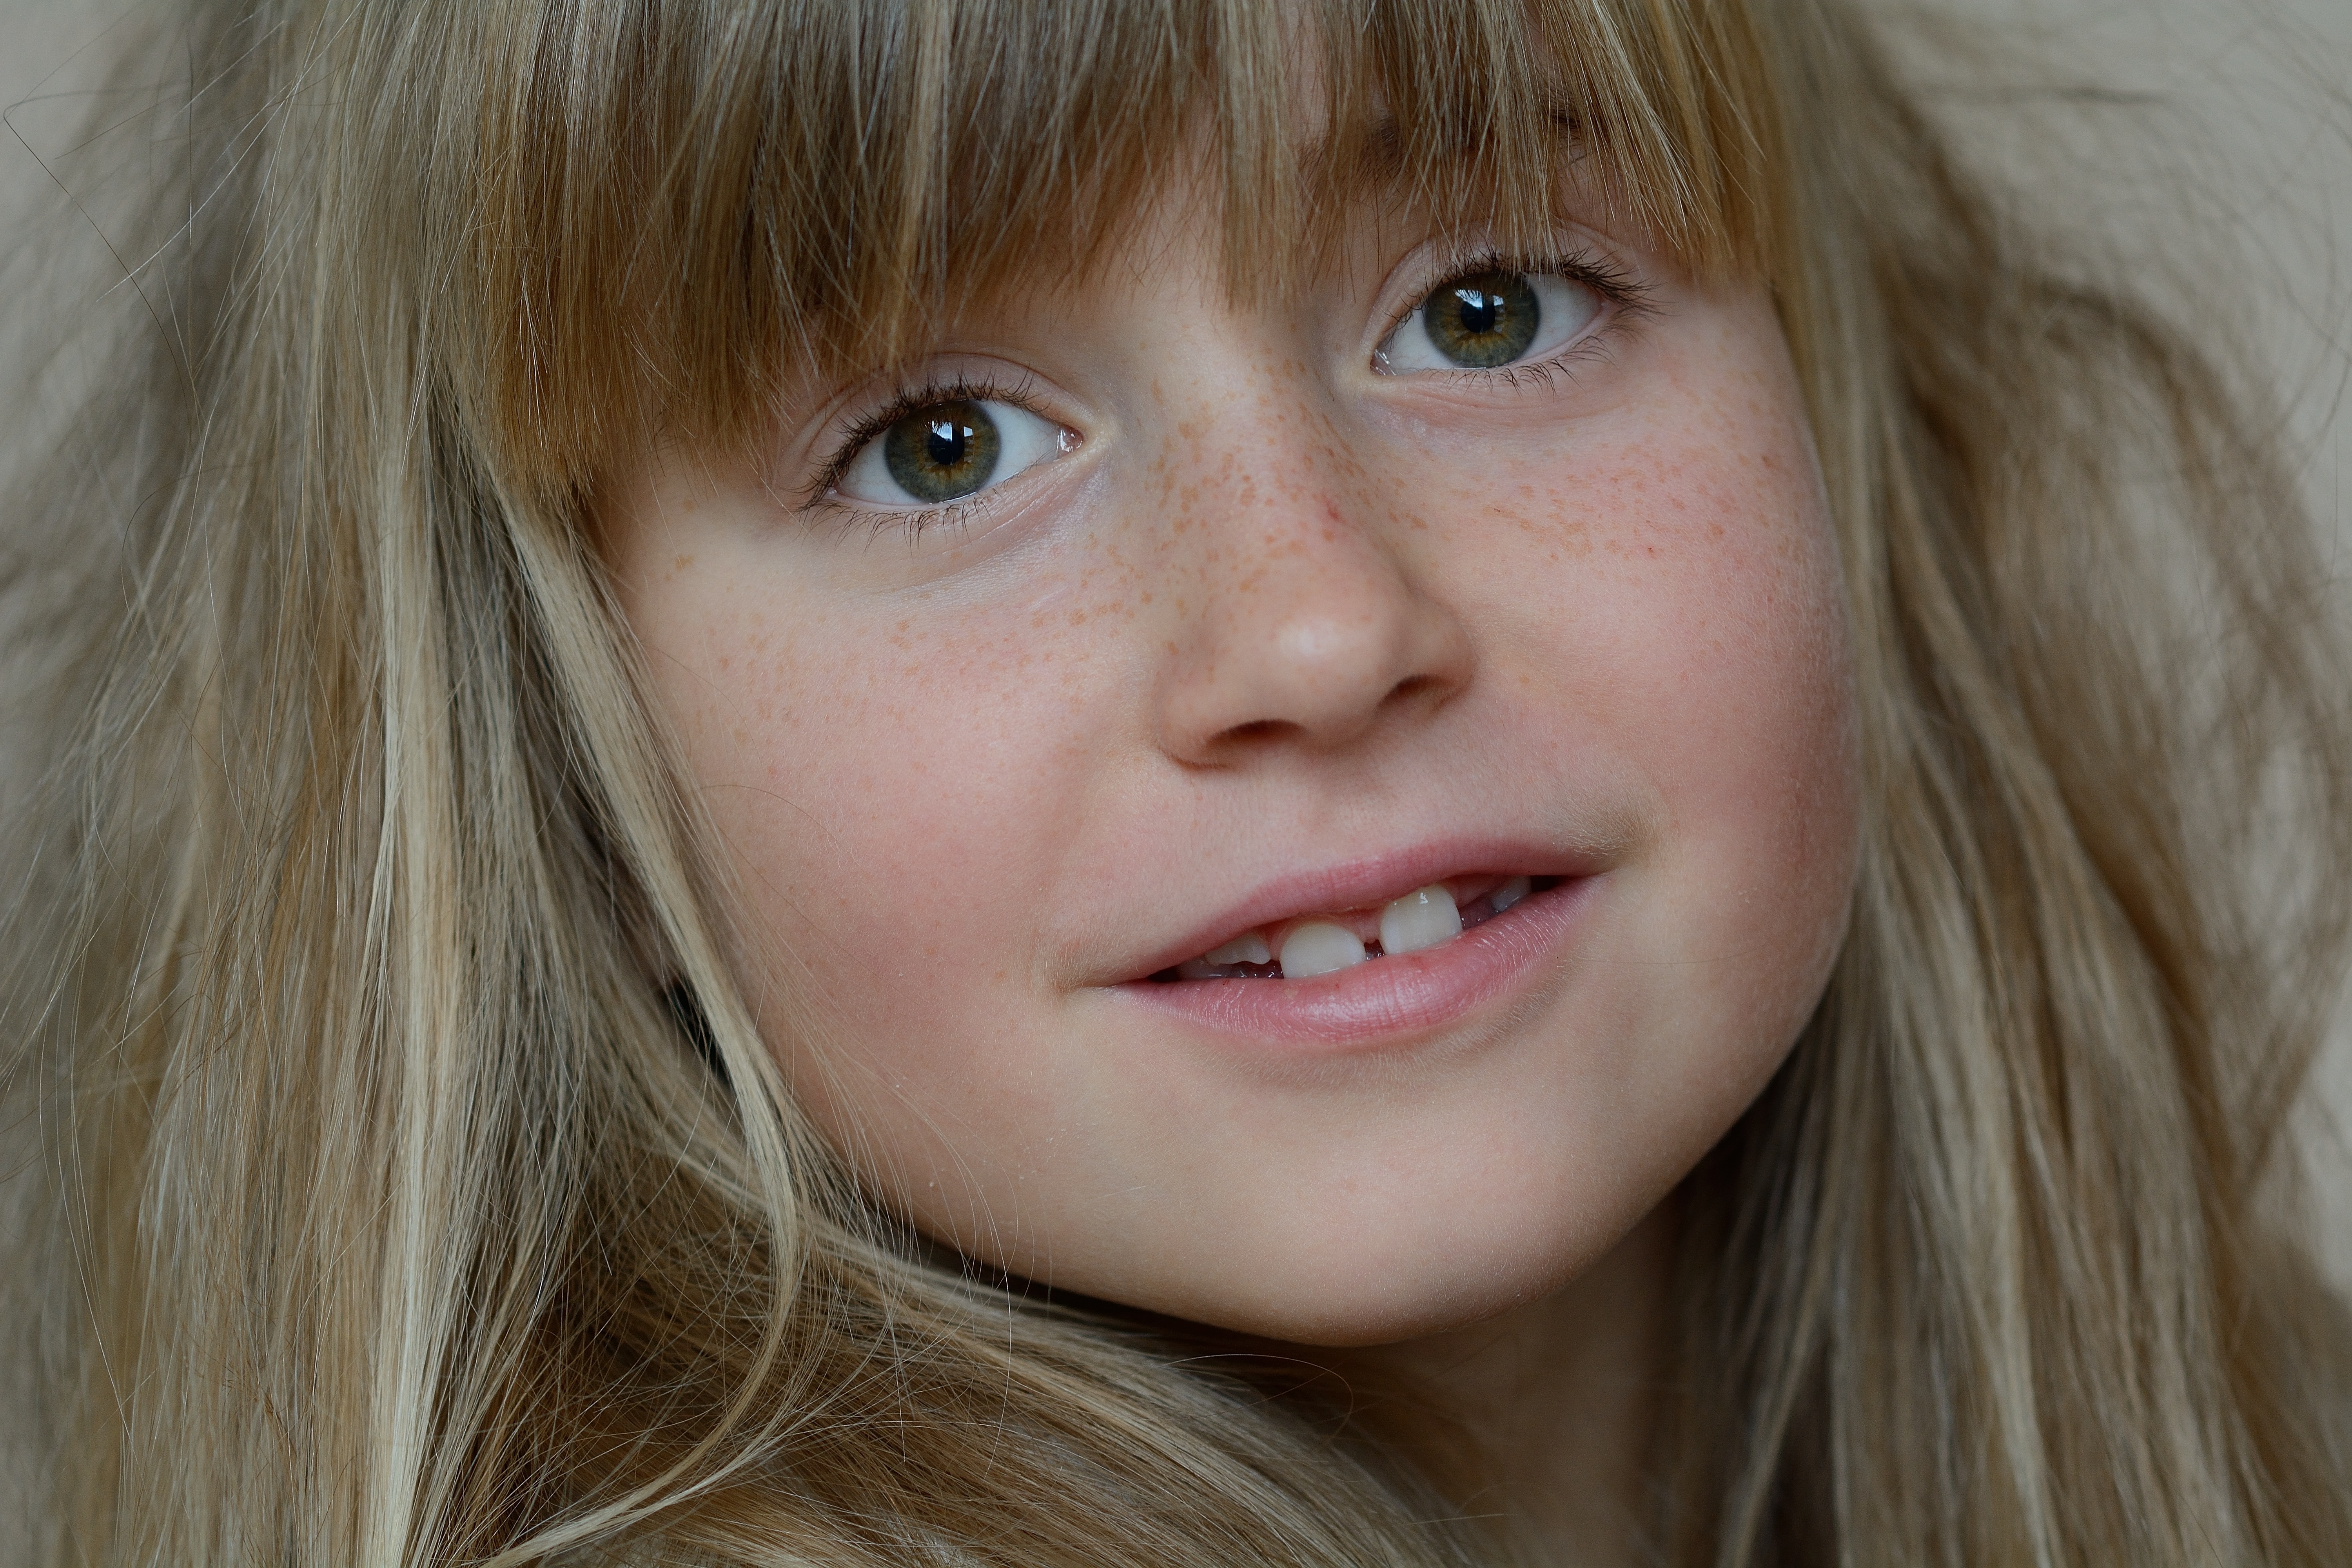
person, girl, hair, photography, portrait, model, child, human, facial expression, lip, hairstyle, smile, mouth, long hair, close up, human body, face, nose, toddler, eye, head, skin, beauty, blond, pretty, organ, tooth, emotion, brown hair, portrait photography